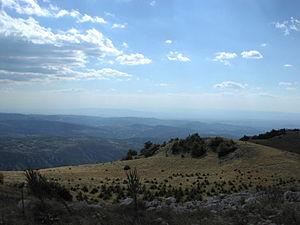
Beljanica (montagne)